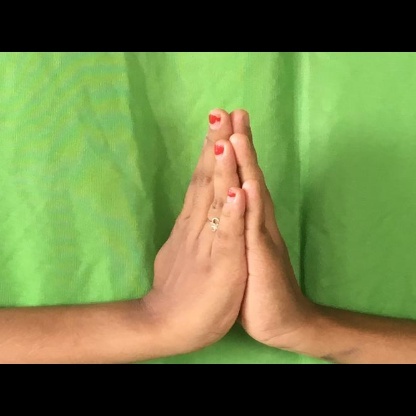
Mudra: Anjali